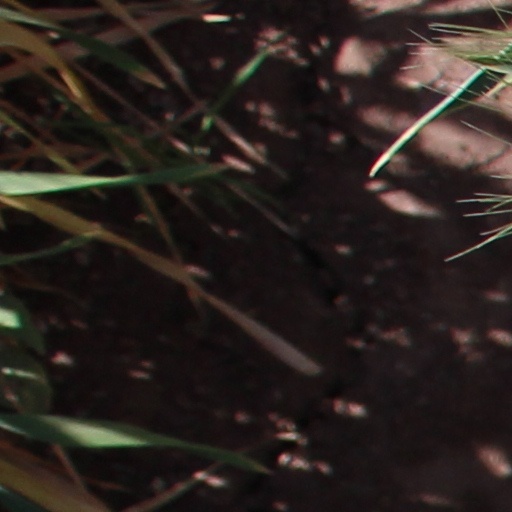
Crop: wheat